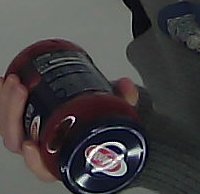
Product: barilla_pomodoro